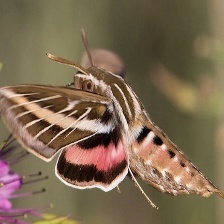
Species: WHITE LINED SPHINX MOTH